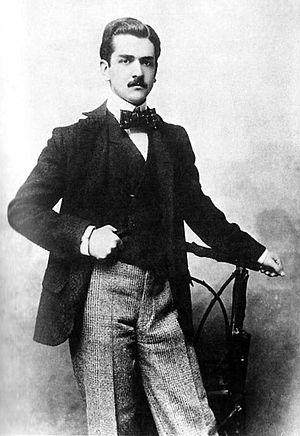
Raymond Roussel à 19 ans (1896)
Raymond Roussel, né à Paris, le 20 janvier 1877 et mort à Palerme, en Italie, le 14 juillet 1933, est un écrivain, dramaturge et poète français.
Xavier Forneret, surnommé « l'Homme noir, blanc de visage », né à Beaune le 16 août 1809 et mort dans la même ville le 7 juillet 1884, est un écrivain, dramaturge et poète français.